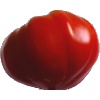
Label: Tomato 3